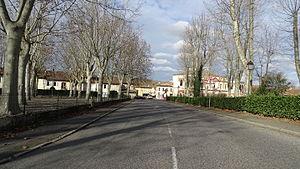
Lévignac-sur-Save (Haute-Garonne, France).
Lévignac est une commune française située dans le département de la Haute-Garonne, en région Occitanie.